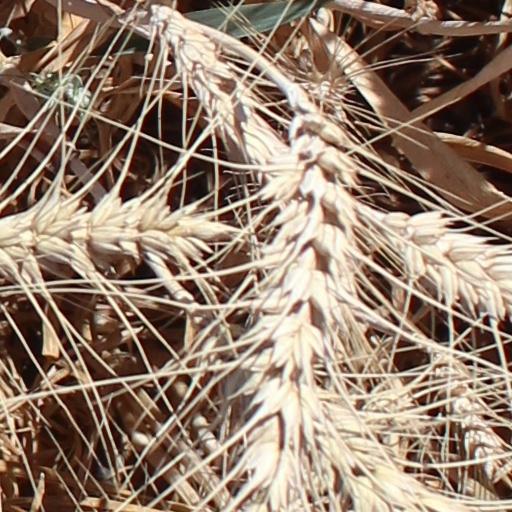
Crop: wheat